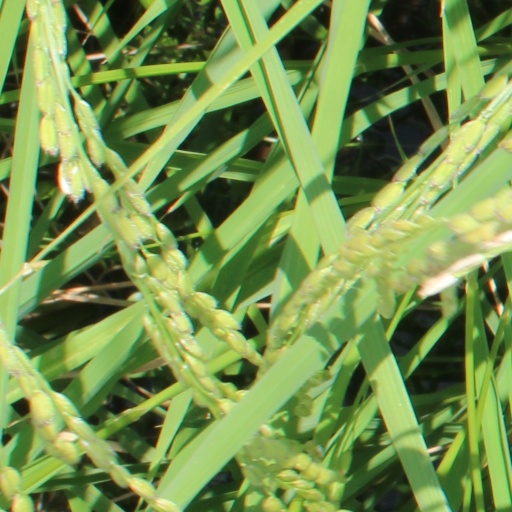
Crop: rice